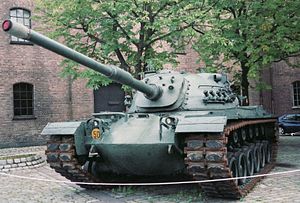
Forsvarsmuseet / Skoletjenesten
Kampvogn ved museet.
Forsvarsmuseet, forkortet FMU, er et forsvarshistorisk museum, der ligger i bygning 62 på Akershus slot i Oslo, Norge. Tidligere hed FMU Hærmuseet, derfor består FMU af stort set materiel fra hæren. FMU fungerer som hovedmuseum for Forsvarets museer. Museet har gratis indgang.